POSCO

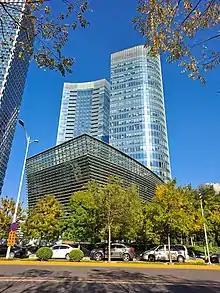
POSCO Center-Beijing

POSCO have pursued investment opportunities in other developing countries such as Vietnam and Mexico. It was announced in August 2006 that POSCO will build a large-scale steel mill in southern Vietnam. POSCO plans to build the US$1 billion plant in two phases for hot-rolled by the end of 2012 and cold rolled products by the time of December 2009. When completed, the mill is expected to produce three-million tons of steel products annually. Posco also plans to build a $250 million plant in the city of Altamira, Mexico, to produce 400,000 tons of galvanized steel sheet a year for automakers. The venture will be Posco's first wholly owned steel-plate plant in North America. Posco began construction in early 2008, and started operations in 2009, producing galvanized and galvannealed steel.